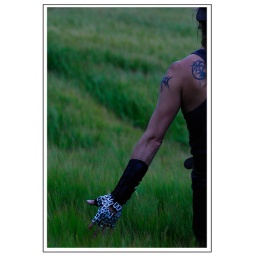
Another interval shooting picture, standing in a field in the rain.